Natacha Aguilar de Soto

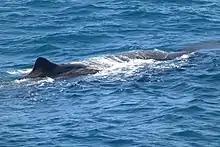
Sperm whale

With Andrea Fais and other researchers from multiple international centers, Aguilar de Soto carried out a complete acoustic sampling of sperm whales, in the deep waters off the Canary Islands. After covering an area of along of acoustic line-transects, the scientists estimated that the current population of sperm whales in Canary waters was around 224 individuals. They compared that data with strandings involved in collisions with ships. Data from the CetAVist project between 2012 and 2015 indicated that the Canary Islands is one of the places in the world with the most records of stranding of cetaceans due to collision with ships. In addition, the study highlighted that the mortality of sperm whales due to collisions may exceed the natural growth capacity of the species in the archipelago, leading to a decline in population.